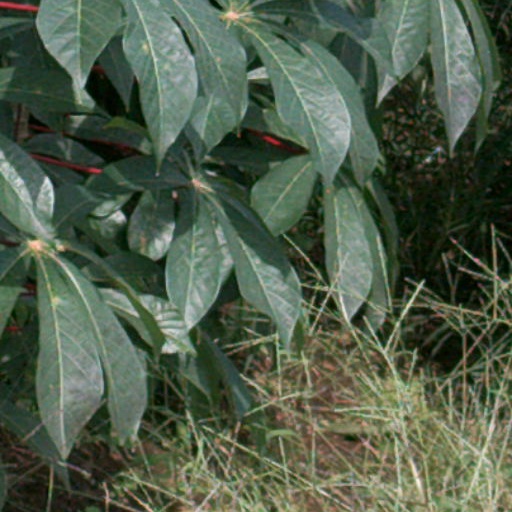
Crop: cassava